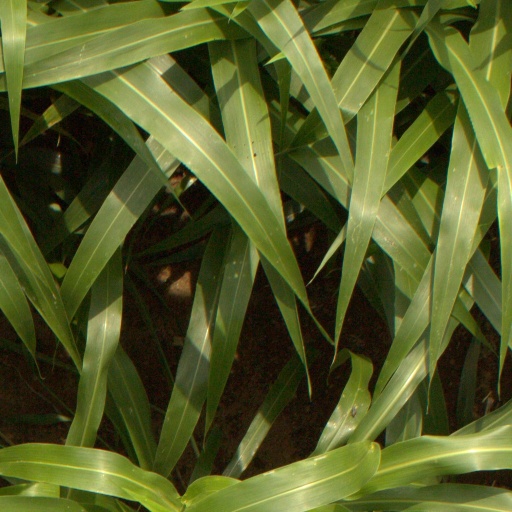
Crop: sorghum